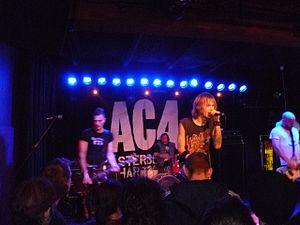
AC4 est un groupe de punk hardcore suédois, originaire d'Umeå. Les membres sont issus de groupes différents orientés hardcore suédois incluant Refused, The Vectors, Final Exit, The Noise Conspiracy et Step Forward.